2014 Australian football code crowds

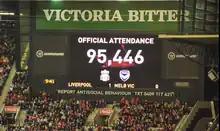
Attendance figure at the Melbourne Victory vs Liverpool match

Australia is home to four professional football codes. This is a comprehensive list of crowd figures for Australian football codes in 2014. It includes several different competitions and matches from Australian rules football, rugby league, rugby union and soccer. Sydney, Melbourne and Brisbane have teams represented in all four codes. Hobart and Darwin are Australia's only capital cities without a professional football team.